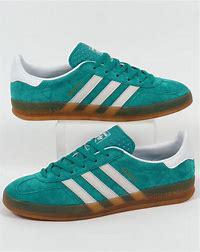
Brand: Adidas
Model: Gazelle Indoor